Liverpool

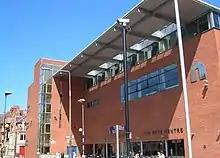
City of Liverpool College's Arts Centre

Liverpool is served by two separate rail networks. The local rail network is managed and run by Merseyrail and provides links throughout the Liverpool city region and beyond (see Local travel below). The national network, which is managed by Network Rail, provides Liverpool with connections to major towns and cities across England. The city's primary main line station is Lime Street station, which is the terminus for several lines into the city. The station is served by a number of different train operating companies including Avanti West Coast, East Midlands Railway, London North Eastern Railway, Northern Rail, TransPennine Express and West Midlands Trains. Between them, the station is connected with direct train services to numerous destinations including London (in 2 hours 8 minutes with Pendolino trains), Birmingham, Glasgow, Hull, Leeds, Manchester, Newcastle upon Tyne, Norwich, Nottingham, Preston, Scarborough, Sheffield and York. Opened in 1836, Lime Street station is the world's oldest mainline terminus station still in use. In the south of the city, Liverpool South Parkway provides a connection to the city's airport.